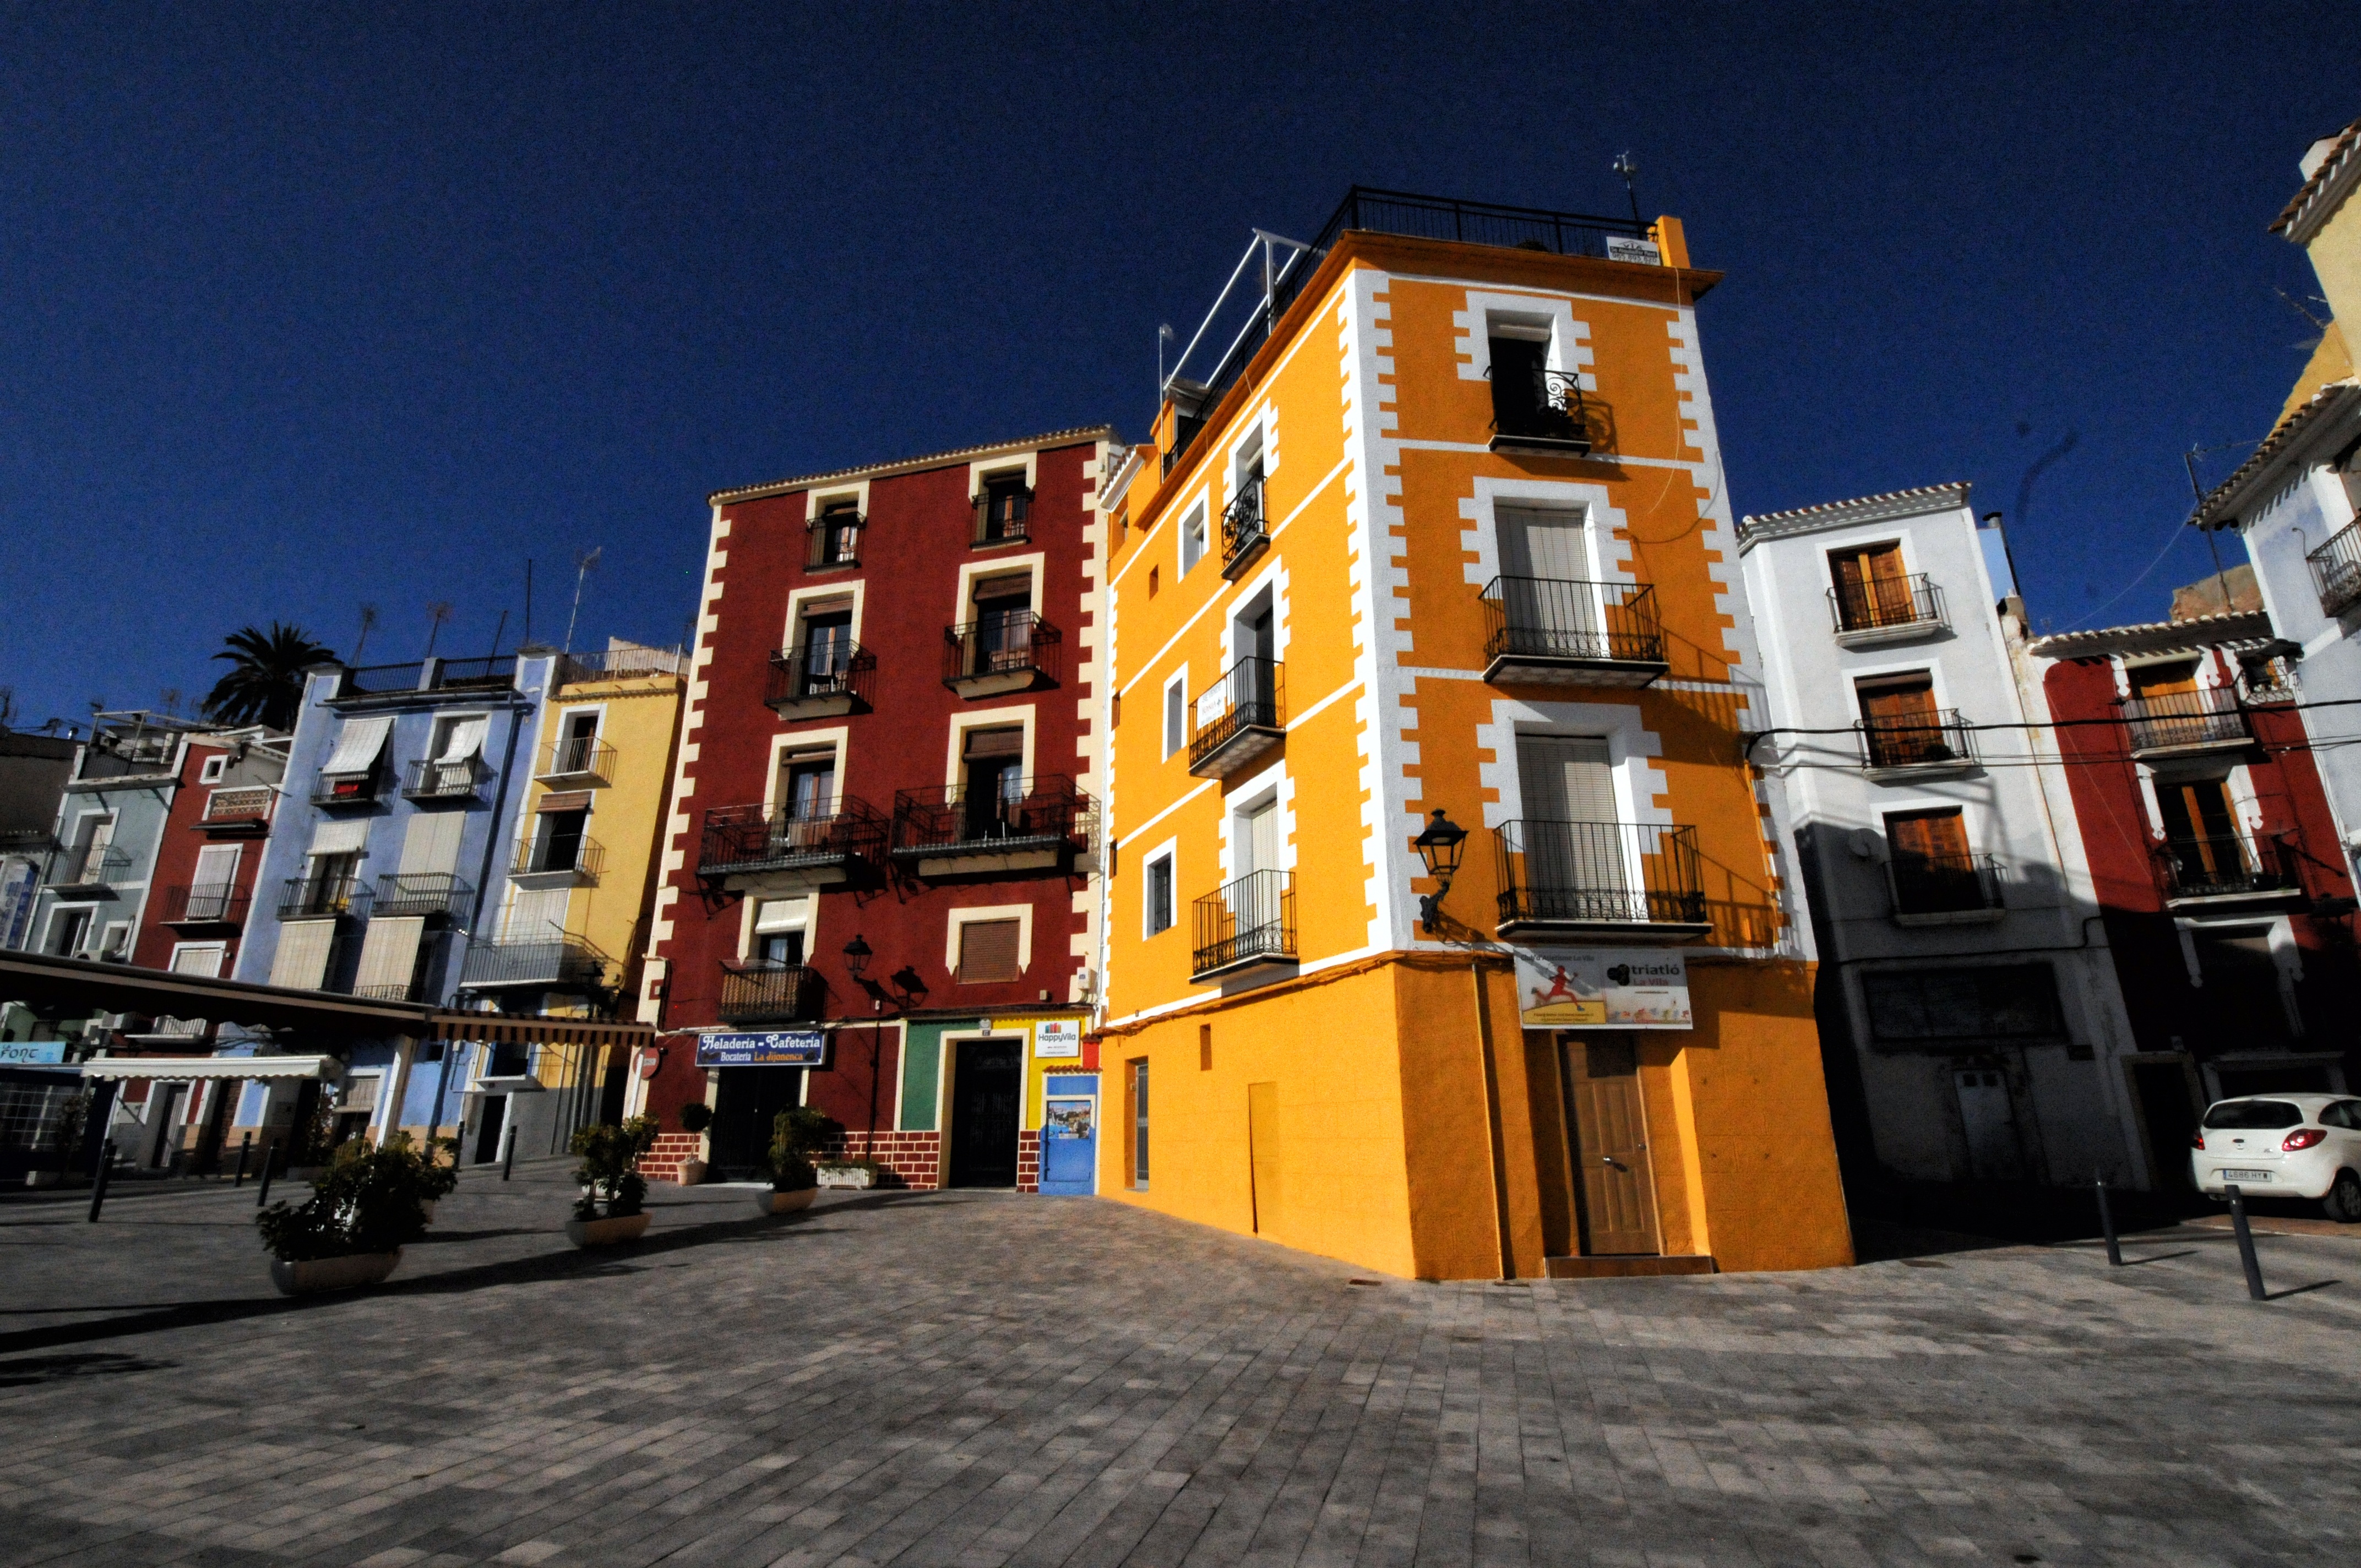
beach, architecture, road, street, house, town, city, cityscape, downtown, evening, facade, spain, colors, infrastructure, houses, neighbourhood, facades, urban area, residential area, human settlement, villajoyosa